Klana

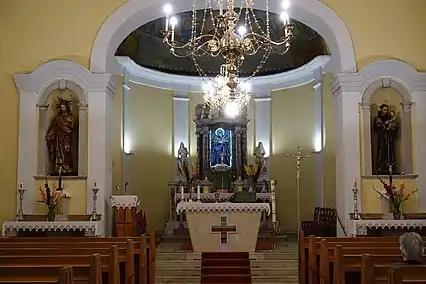
Interior view of the main altar of St. Hieronymus's Church in Klana

St. Jerome's Church (St. Hieronymus; Klana dialect: "Sveti Jerolim") is the main parish church for the municipality of Klana. Few written records about the history of the church survive as they were destroyed in the parish archives during World War II when the parish office and the priest's house were destroyed during aerial bombing. In 1679, Johann Weikhard Valvasor made a graphic representation of Klana with the church of St. Hieronymus suggesting that the church existed as early as the 17th century. Construction was completed in 1836 and the church was consecrated in 1850 by Bishop Bartholomew Legat. Above the main entrance there is a built-in stone slab with a Latin inscription which says that the church was completed at a time when the largest landowner in Klana was Josip Negovetić (landowner), pastor Klement Marotti, and church elders Grgur Gauš and Luka Laginja. In 1870, a devastating earthquake struck Klana, the vault of the church was damaged, the steps to the main altar, and the altar itself. The church was thoroughly repaired, but underwent major alterations throughout the twentieth century.